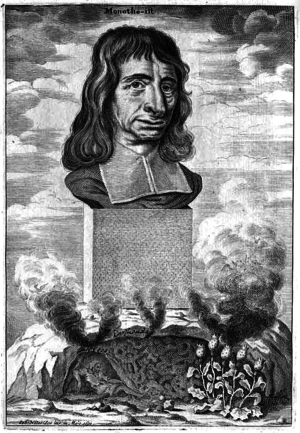
Balthazar Bekker est un théologien hollandais, né à Metslawier dans la Frise, le 20 mars 1634, mort à Amsterdam le 11 juin 1698.